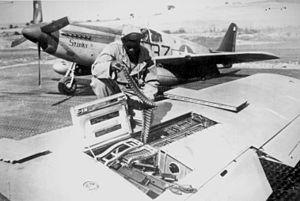
Le P-51 Mustang est un avion de chasse américain conçu par North American Aviation. Utilisé lors de la Seconde Guerre mondiale, il est au départ développé pendant l'année 1940 pour répondre au besoin urgent de chasseurs supplémentaires de la Royal Air Force.